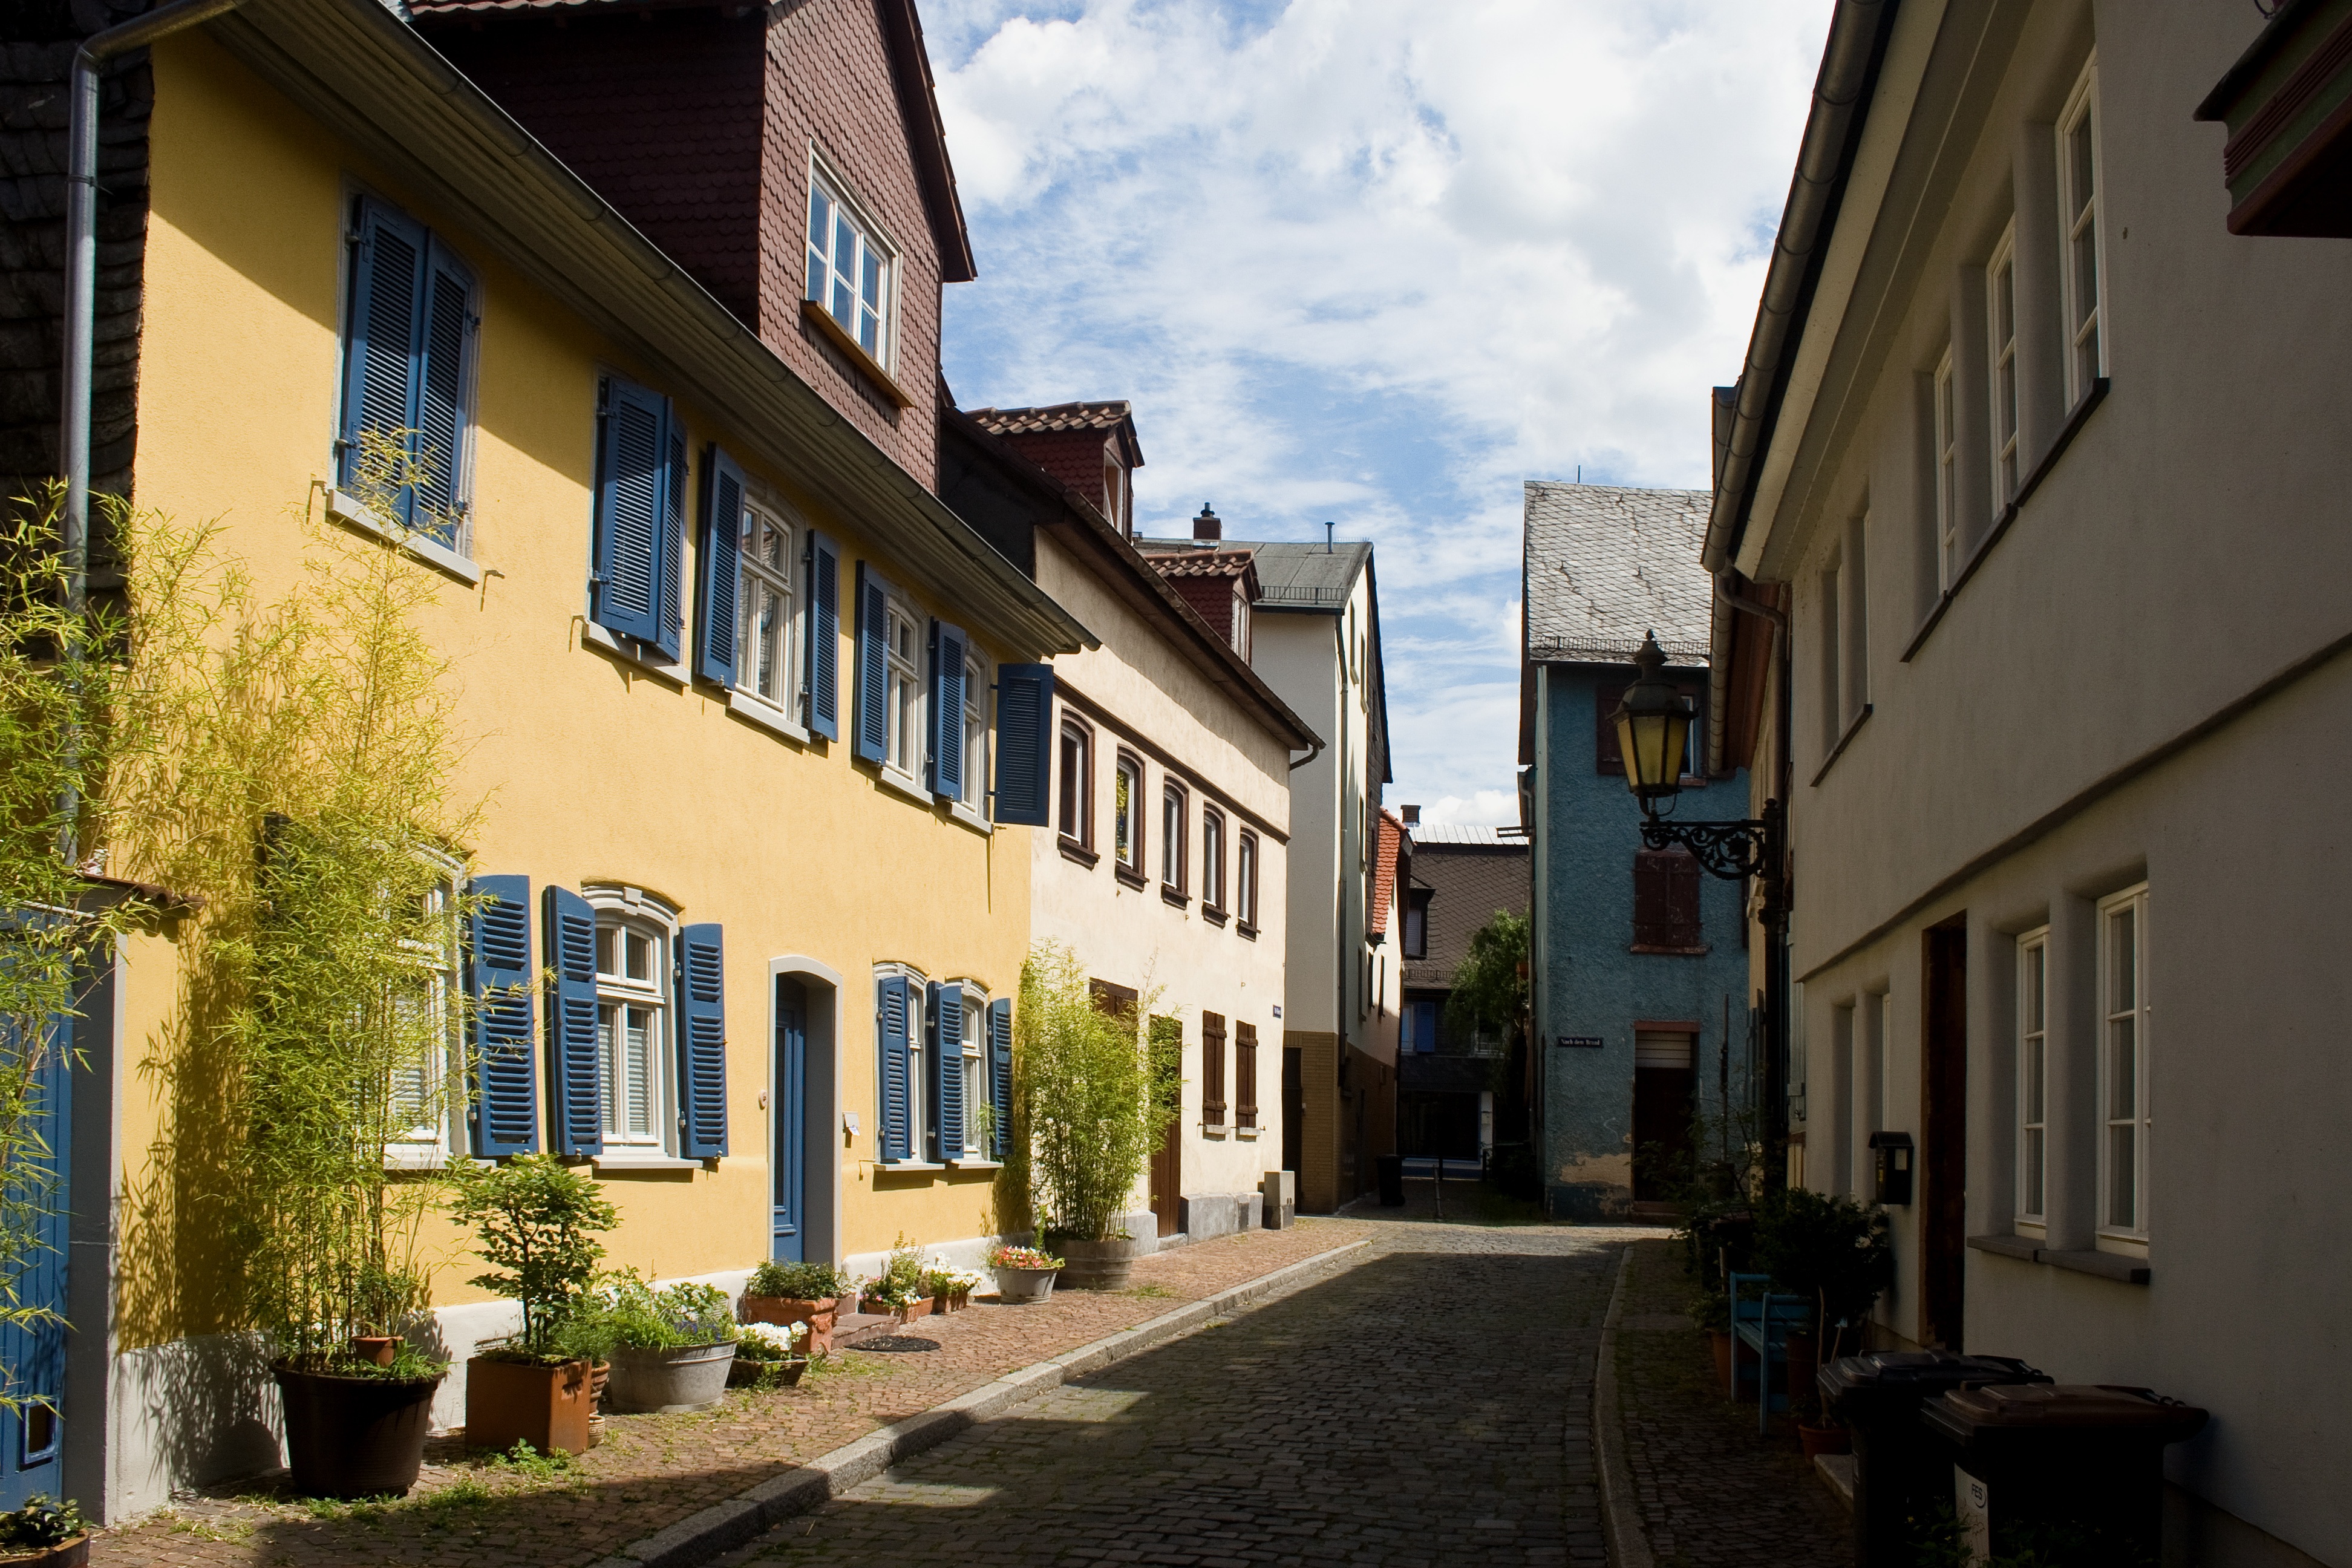
architecture, road, street, house, town, alley, city, home, downtown, facade, property, lane, apartment, infrastructure, estate, neighbourhood, fachwerkh user, maximum, urban area, residential area, human settlement